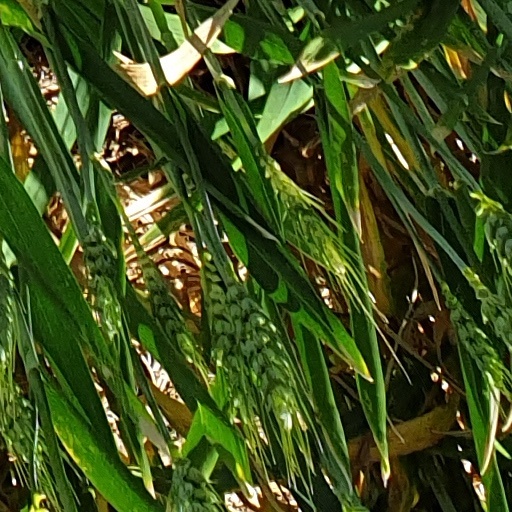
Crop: wheat